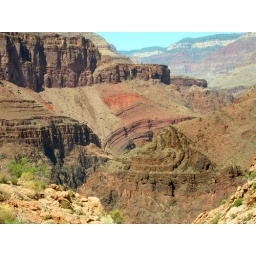
Zoomed in rock syncline in the inner canyon of Grand Canyon